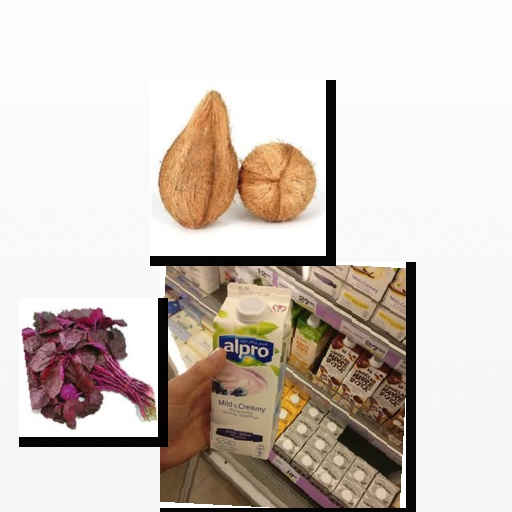
Food items: amaranth, blueberry_soy_yogurt, coconut